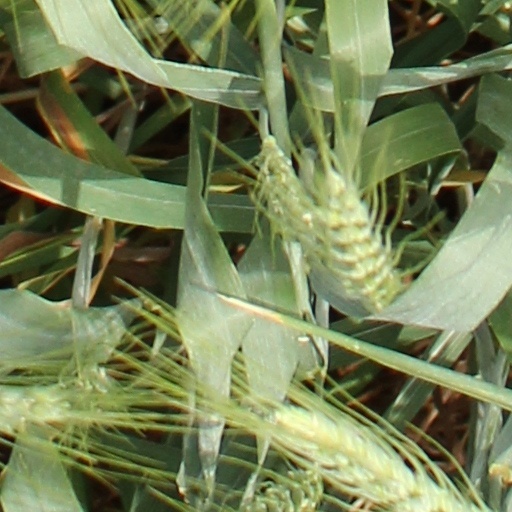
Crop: wheat